Anna of Sagan

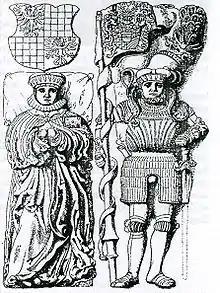
The tomb of Charles I of Münsterberg-Oels and Anna of Sagan

Anna of Sagan (Polish: "Anna żagańska", Czech: "Anna Zaháňská", also "Hlohovsko-Zaháňská" or "Zaháňsko-Hlohovská") (born c. 1480, died 27 or 28 October 1541) was the last surviving member of the Głogów-Żagań branch of the Silesian Piasts family, and by marriage duchess of Münsterberg and Oels.